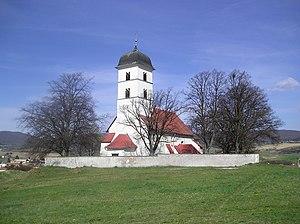
Sása est un village de Slovaquie situé dans la région de Banská Bystrica.